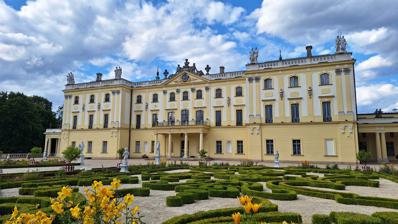
Building: Branicki Palace, Białystok
Country: Poland
Year built: 1697
Historic building in Białystok, Poland Branicki Palace Pałac Branickich View of the Branicki Palace gardens General information Architectural style Rococo Town or city Białystok Country Poland Coordinates 53°07′50″N 23°09′54″E / 53.13056°N 23.16500°E / 53.13056; 23.16500 Current tenants Medical University of Białystok Construction started 1691 Completed 1697 Renovated 1940s–1950s Demolished 1944 Design and construction Architect(s) Tylman Gamerski Branicki Palace ( Polish : Pałac Branickich ) is a historical edifice in Białystok , Poland . It was developed on the site of an earlier building in the first half of the 18th century by Jan Klemens Branicki , a wealthy Polish–Lithuanian Commonwealth hetman , into a residence suitable for a man whose ambition was to become king of Poland . The palace complex with gardens , pavilions , sculptures , outbuildings and other structures and the city with churches , city hall and monastery , all built almost at the same time according to French models was the reason why the city was known in the 18th century as Versailles de la Pologne (Versailles of Poland) and subsequently Versailles de la Podlachie (Versailles of Podlasie). History The Palace was built for Count Jan Klemens Branicki , Great Crown Hetman and patron of art and science, raised in the French milieu of the Polish aristocracy, who transformed a previous house into the suitably magnificent residence of a great Polish noble, a rival to Wilanów Palace , making a start in 1726. He also laid out the central part of the town of Bialystok, not a large place in the 18th century, with its triangular market. Illustration of the Branicki Palace (1752). View from today's Akademicka Street. At that time the palace was known as the Versailles of Poland . The main gate of the palace. The original wooden manor of the Raczkowicz family that occupied the site was transformed in the 16th century into a brick two-storey castle for Piotr Wiesiołowski the Younger. The architect was Hiob Bretfus, who constructed the a gothic - renaissance structure with a moat and earth ramparts. Shortly after the property was inherited by Stefan Mikołaj Branicki he commissioned the transformation of the castle into a baroque mansion. The structure was thoroughly reconstructed during 1691–1697 by Tylman Gamerski, including one of the towers adapted to a staircase. During the subsequent reconstruction, the side outbuildings were enhanced, the Ionic colonnade above the main entrance was erected and the whole structure was adorned with sculptures. Further expansion of the palace was conducted by Jan Klemens Branicki and his wife Izabella Poniatowska . Starting in 1728 the reconstruction of the palace was directed by Johann Sigmund Deybel. Under his supervision, the structure was enhanced, the tympanum and domes on the towers were added. Deybel is also the author of the main façade. The existing pavilions and outbuildings were merged with the main building ( corps de logis ) according to French model to form wings surrounding a horseshoe court - the courtyard of honour ( cour d'honneur ), which was closed with a gate built in 1758 by Jan Henryk Klemm. Among notable architects employed in reconstruction was Pierre Ricaud de Tirregaille. After the death of Deybel, in the years 1750–1771, the rebuilding of the palace was supervised by Jakub Fontana , who was an author of the palace's vestibule , rococo interiors and the staircase with statues by Jan Chrysostom Redler (1754). The fence between the initial ( avant cour ) and honor courtyard was adorned in 1757 with two monumental sculptures by Redler - Hercules fighting the dragon and Hercules fighting the hydra . Interior decorations were conducted by artists such as Szymon Czechowicz , Ludwik Marteau , Augustyn Mirys , Jean-Baptiste Pillement , fresco painters such as Georg Wilhelm Neunhertz (in 1738) and Antoni Herliczka and stucco decorators Samuel Contesse and Antoni Vogt. The newly created Versailles de la Pologne concentrated many great artists, poets including Elżbieta Drużbacka and Franciszek Karpiński and scientists. A theater, orchestra and ballet were established. Among notable guests were King Augustus II the Strong (1726 to 1727 and again in 1729), King Augustus III and his wife and sons Prince Francis Xavier and Prince Charles (1744 and 1752), Prince Charles of Saxony, Duke of Courland (twice in 1759), Bishop Ignacy Krasicki (1760), King Stanisław August Poniatowski (occasionally), Emperor Joseph II Habsburg (1780), Grand Duke Paul, future Tsar Paul I of Russia , with his wife (1782), King Louis XVIII of France (1798), French, English, Turkish and Russian envoys and Italian actress. With the third Partition of Poland it went to the Prussian Kingdom and, after 1807, to Russia. Before 1830, a significant part of the palace's furnishings was destroyed or taken away. After Izabela's death, the Potockis took most of the paintings and furniture, among others, to Choroszcz and their estates in Russia. They were completely destroyed. Part of the palace's furnishings were purchased by Tsar Alexander I , and some, including the garden sculptures, were taken to Saint Petersburg , where they decorated the Tsar's residences. The palace underwent occasional alterations and repairs. It almost lost its former significance. In 1837, the Institute of Noble Maidens was located here. In 1884, for the needs of the institute, styleless buildings were added to the palace. They irreversibly destroyed the former Baroque structure of the residence. After the Institute was evacuated to Moscow following the withdrawal of the Russians from the city, the Germans set up a military hospital in the palace in 1916. This led to further devastation. In 1919 following the city's inclusion in the newly established Second Polish Republic , the Polish military authorities had their seat there. In the summer of 1920, briefly, the palace was the headquarters of the Provisional Polish Revolutionary Committee . Branicki Palace suffered from bombing and fires caused by the Germans , with damage totaling approximately 70%. It was restored after World War II as a matter of national pride. In the same year, following the end of the Soviet-Bolshevik War and the return of the city to Polish hands, a decision was made to designate the palace as the seat of the Białystok Voivodeship Office. The rooms on the ground floor were designated as the governor's apartment. Other rooms in the palace housed offices. In the room on the first floor, which was created as a result of the reconstruction in 1879, ceremonies, balls, receptions and exhibitions were organized. In 1939, after the Germans occupied Białystok, representatives of the Wehrmacht and the Red Army, which treacherously entered Polish territory on September 17, signed documents sanctioning the fall of Poland in the palace. In 1941-1944, the German National Planning Office and the Office of the Civil Commissioner were located here. Following the joining of Białystok to Poland and the establishment of communist rule, in 1946 the Main Directorate of Museums and Monument Protection commissioned engineer Stanisław Bukowski to develop a project for the reconstruction and adaptation of the monument to the Palace of Folk Culture in the main building and the Regional Museum in one of the side wings. Based on the comments of the then General Conservator of Monuments, Prof. Jan Zachowatowicz, and on the basis of his own research and that of Dr. Jan Glinka, Bukowski prepared a technical project for the reconstruction of the palace in the years 1947-1949. At the same time, he was appointed to the position of the main director of the reconstruction. The main conservation assumption of the project was to rebuild the palace and restore the monument's external appearance, together with the architectural decoration from the mid-18th century. At the end of 1949, the decision regarding its purpose was changed and the first university in the history of Białystok - the Medical Academy - was located there. Andrzej Nitch who replaced Bukowski as chief architect of those efforts, created the project of adaptation for the purposes of the Medical Academy, developed in 1950. It introduced a number of changes despite Bukowski's reservations. However, in 1951 Bukowski he was once again appointed to the position of architectural director of the palace reconstruction on behalf of the Medical Academy. By 1955, the complex of buildings had been almost completely rebuilt and adapted to the needs of the university. In the 1950s, the project of revalorization of the palace garden complex was also started. The designs for the historic park were prepared by prof. Gerard Ciołek , and Bukowski for the park pavilions, terrace, fountains and bridge. Bukowski supervised as late as the 70s the execution of the polychromes in the main hall and the staircase of the palace. The front of Branicki Palace at night The palace grounds A straight avenue centred on the palace passes across the river on a three-arched bridge across the river, which is confined with deep stone embankment walling, to the large enclosed paved forecourt. The central block has two storeys upon a high arcaded basement storey, with a pedimented central block displaying Branicki's coat-of-arms and end pavilions that have squared domes in two tiers. The roofline is an Italianate balustrade that masks a low attic storey, and the heroic sculptural group of Atlas crowning all. Surrounding the Palace are the grounds. The garden front has a terrace raised on columns, which forms a podium for viewing the parterre in the French taste with a main central allée and French sphinxes , and a later English landscape garden , in the naturalistic taste associated with the English park, surrounding the grounds. The central axis continues to a guest pavilion. Other outbuildings include the Arsenal (1755), Orangery and Italian and Tuscan Pavilions. Gallery Front view The tympanum of the Branicki Palace in Białystok. A trellised gazebo in the garden. The sculpture of Actaeon in the palace garden. The palace museum. Palace during nighttime. Garden elevation of Branicki Palace A fountain in the Palace Garden. Colonnades of the Branicki Palace. Corps de logis of the Branicki Palace See also List of Baroque residences Branicki Palace, Warsaw References Citations